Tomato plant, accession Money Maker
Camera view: vertical (180 deg); turntable rotation: 120 degrees
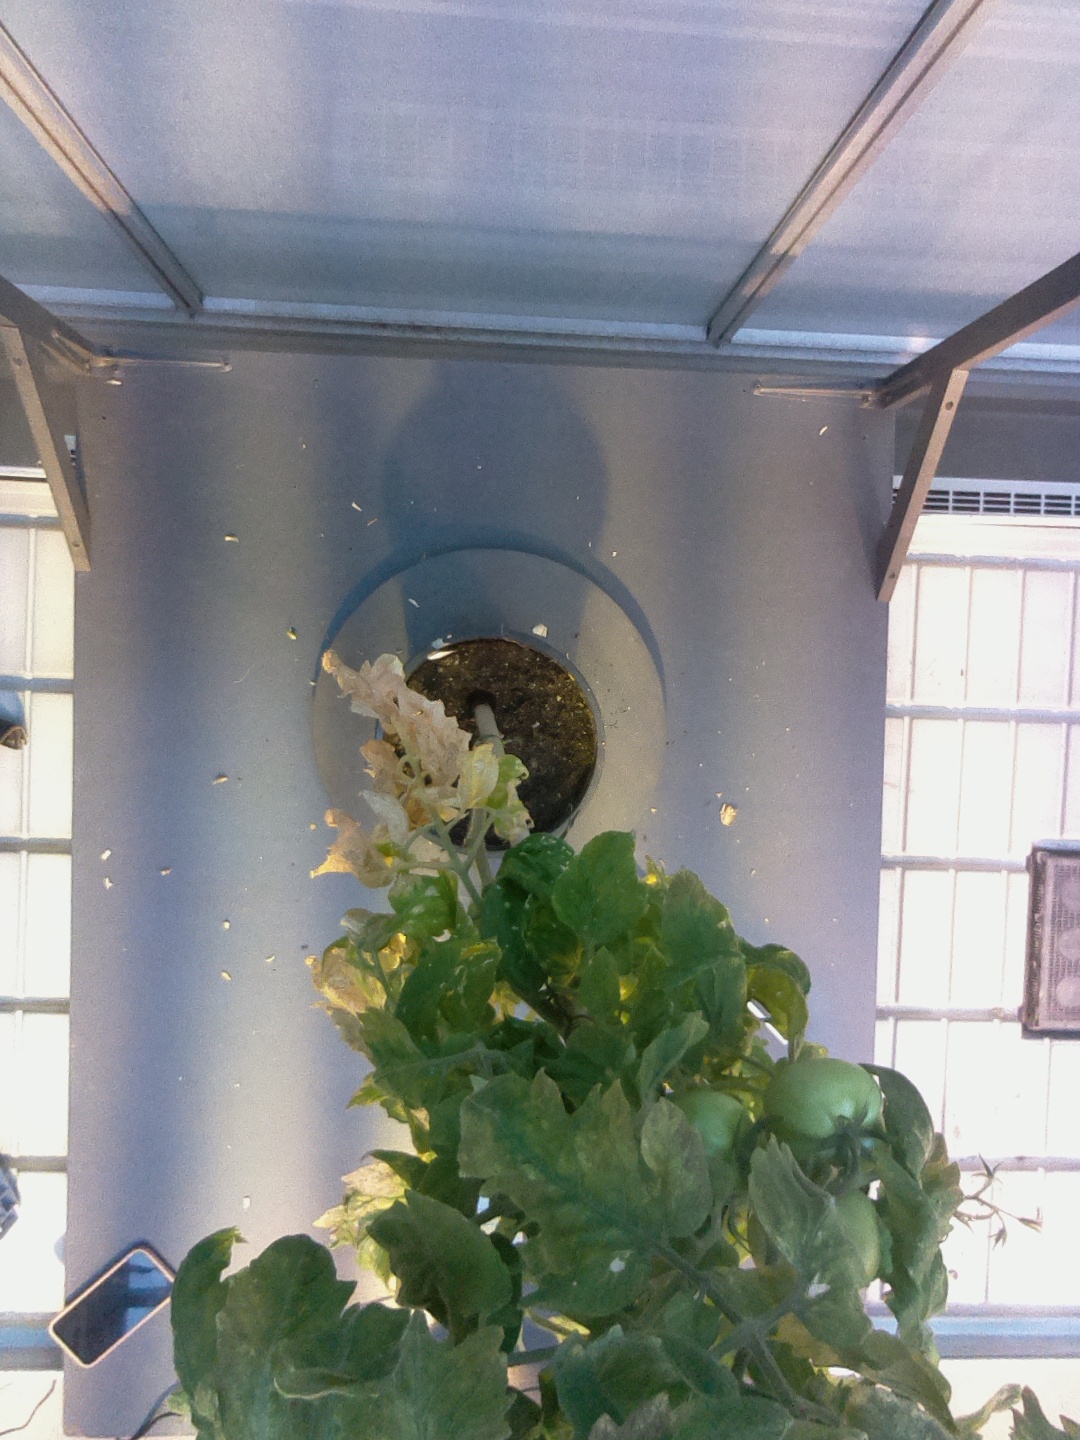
BBCH growth stage 81: 10%-20% of fruits show typical fully ripe color